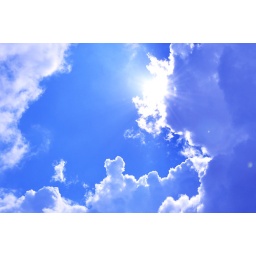
Taken in Feb 09 from the window of my office in a cloudy noon